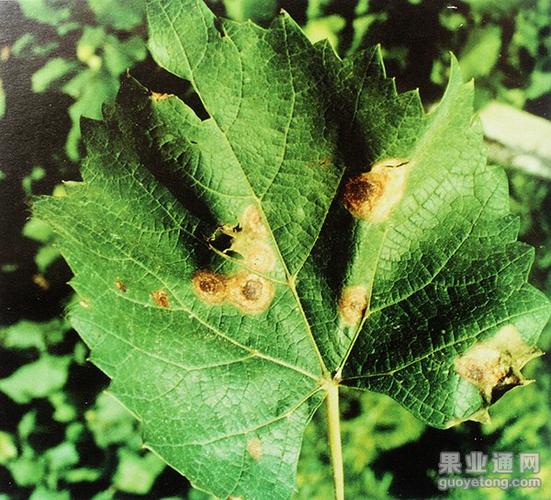
Plant: Grape
Disease: grape leaf spot